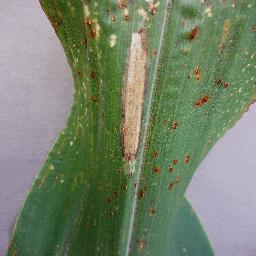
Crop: corn
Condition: (maize)_northern_blight